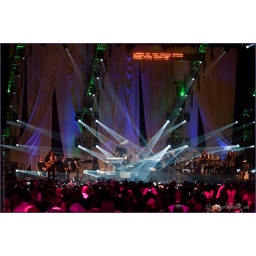
TV registratie van de Top 2000 in Concert - editie 2009Heineken Music Hall AmsterdamRadio 2 en Ned. 3 - NPS